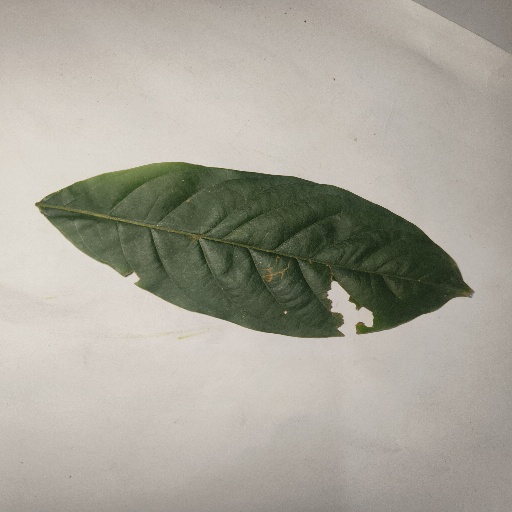
Species: HariTaki
Leaf condition: Bacterial Spot